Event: Nepal Earthquake
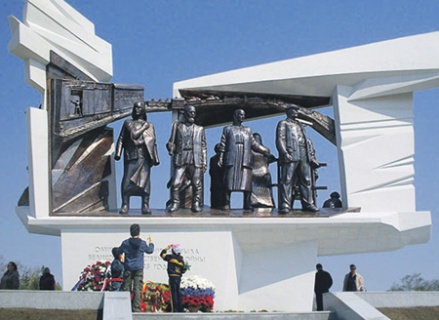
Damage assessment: no_damage